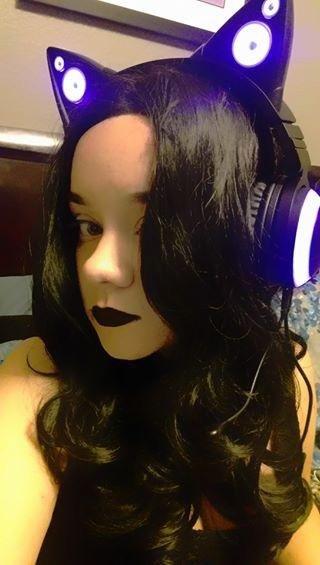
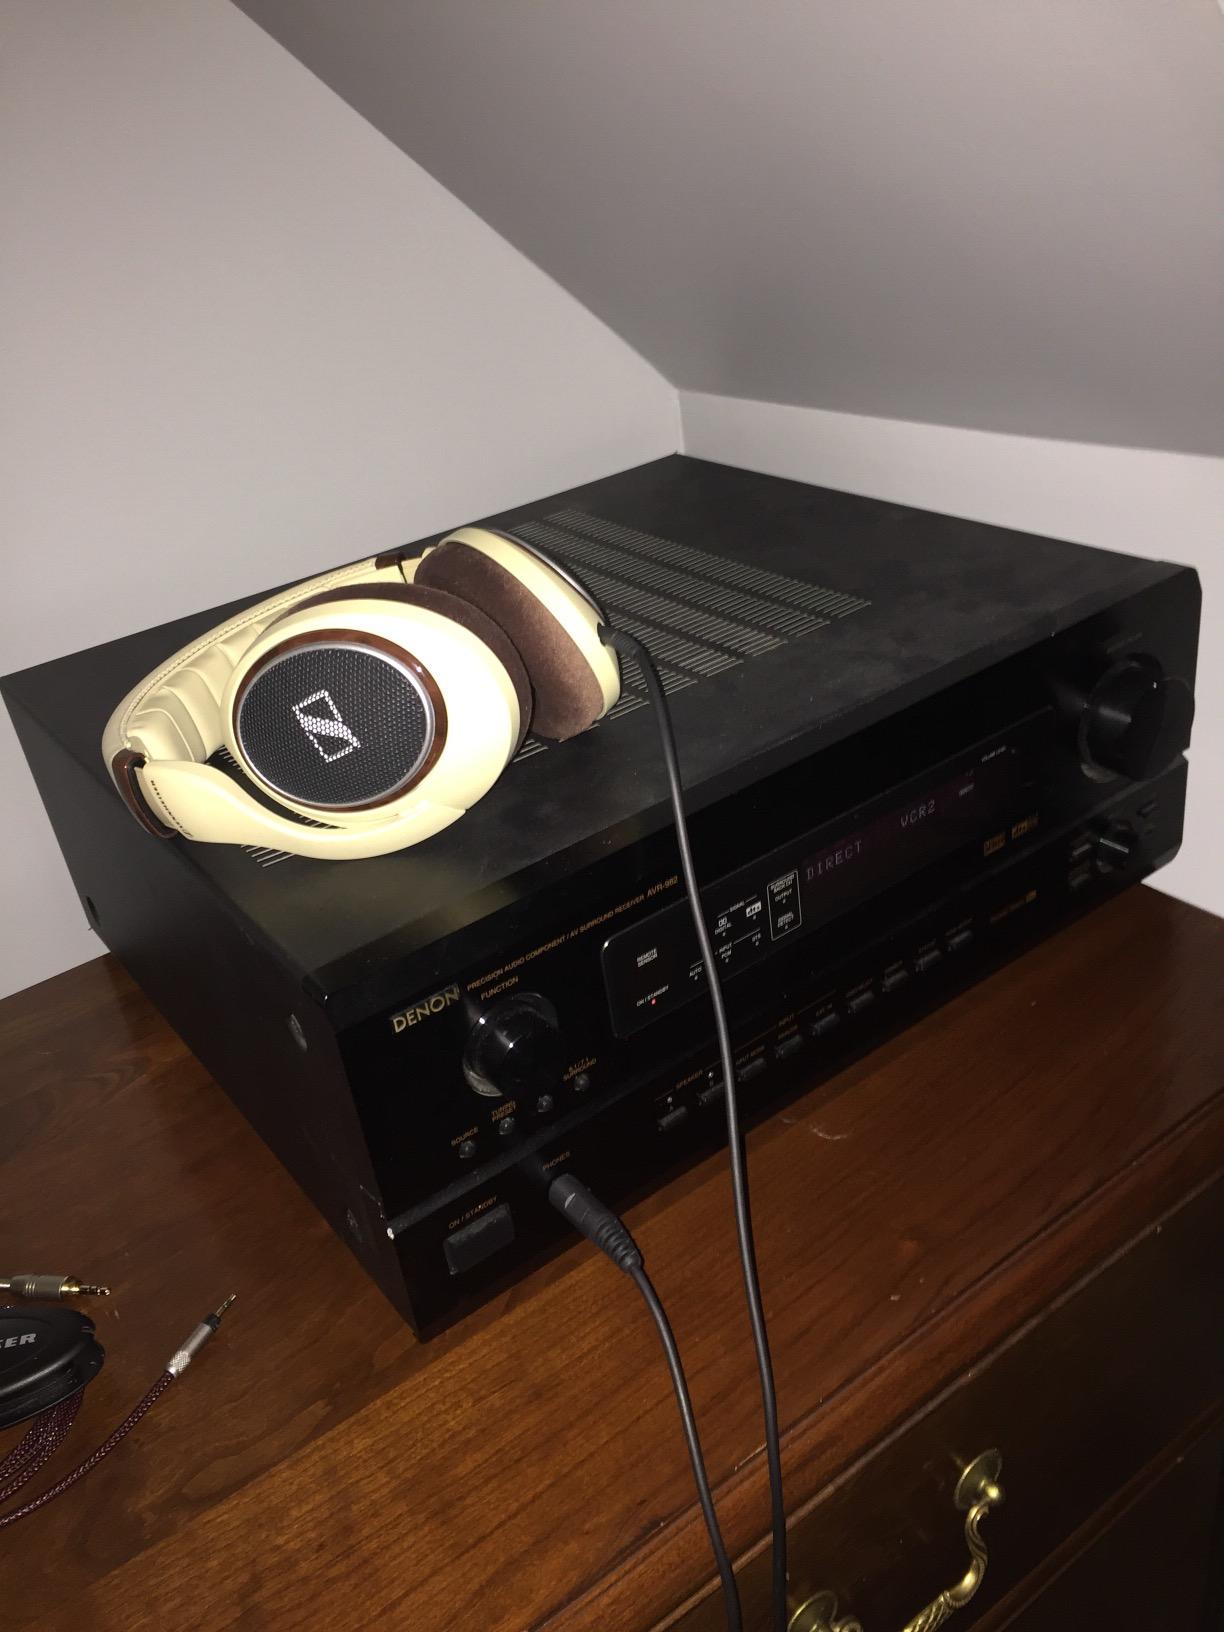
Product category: headphones
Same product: no